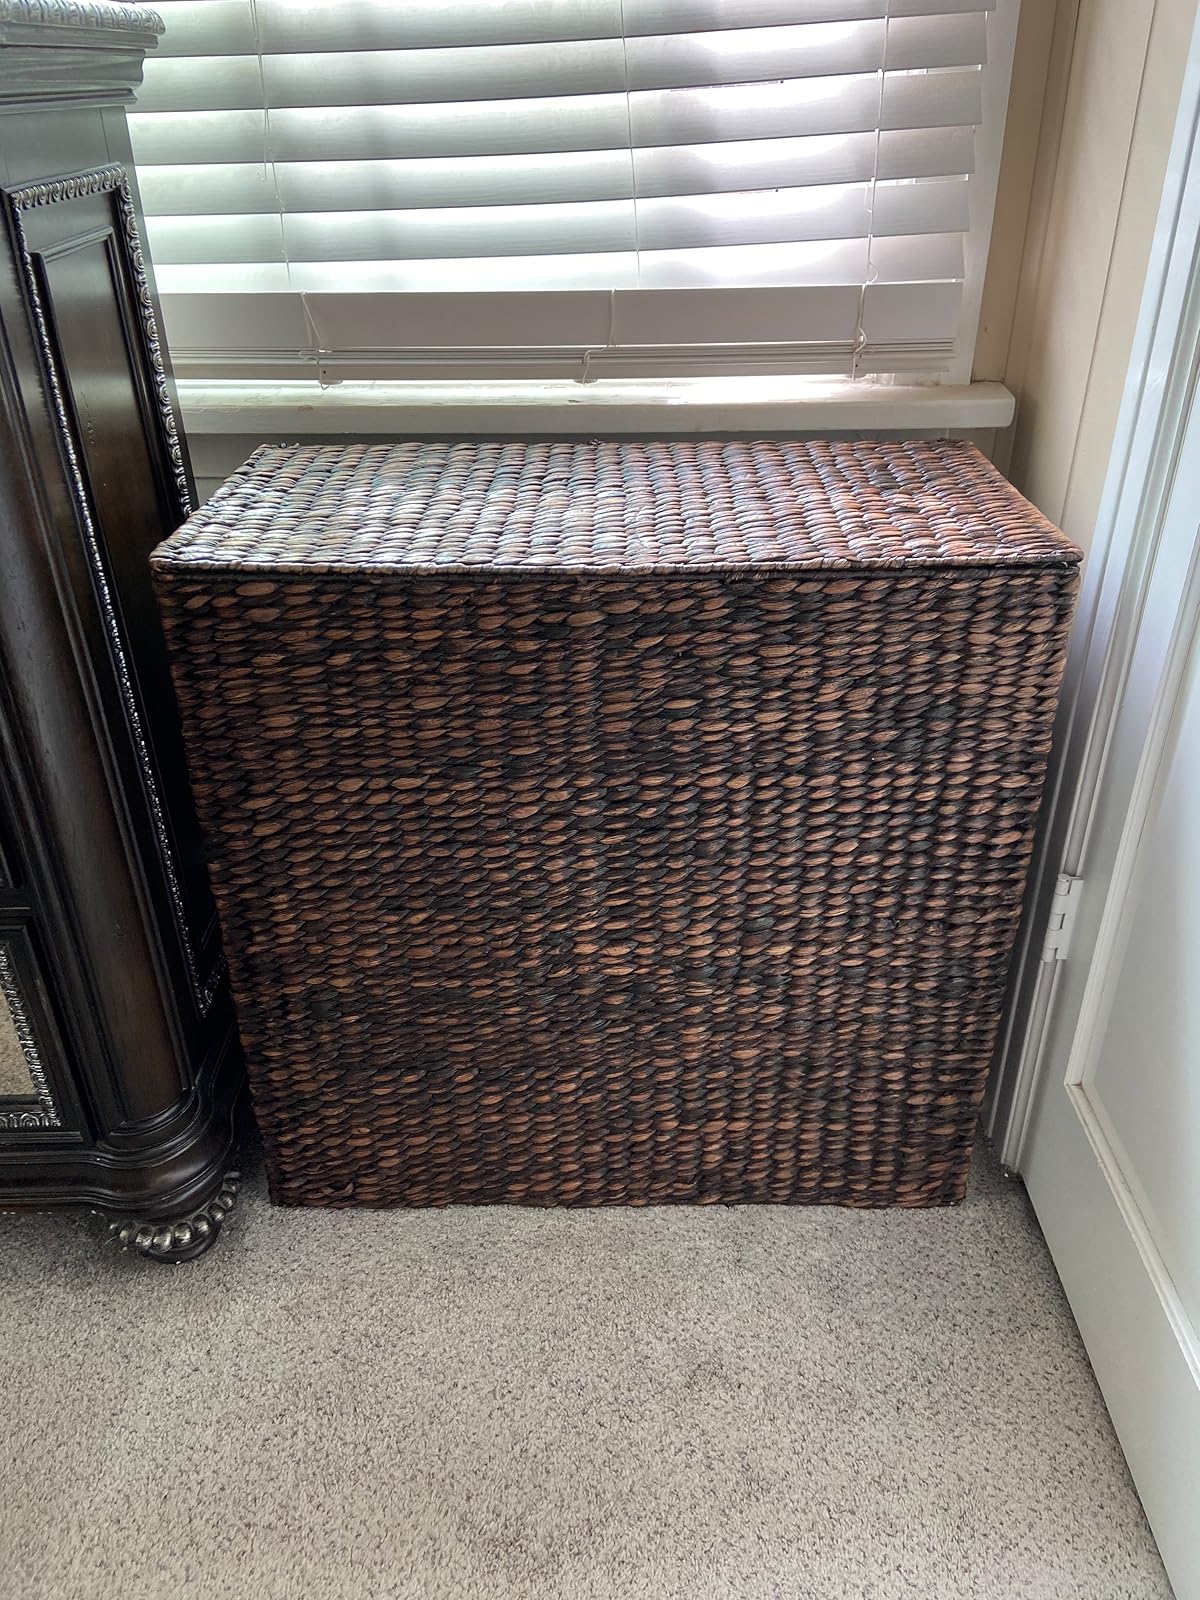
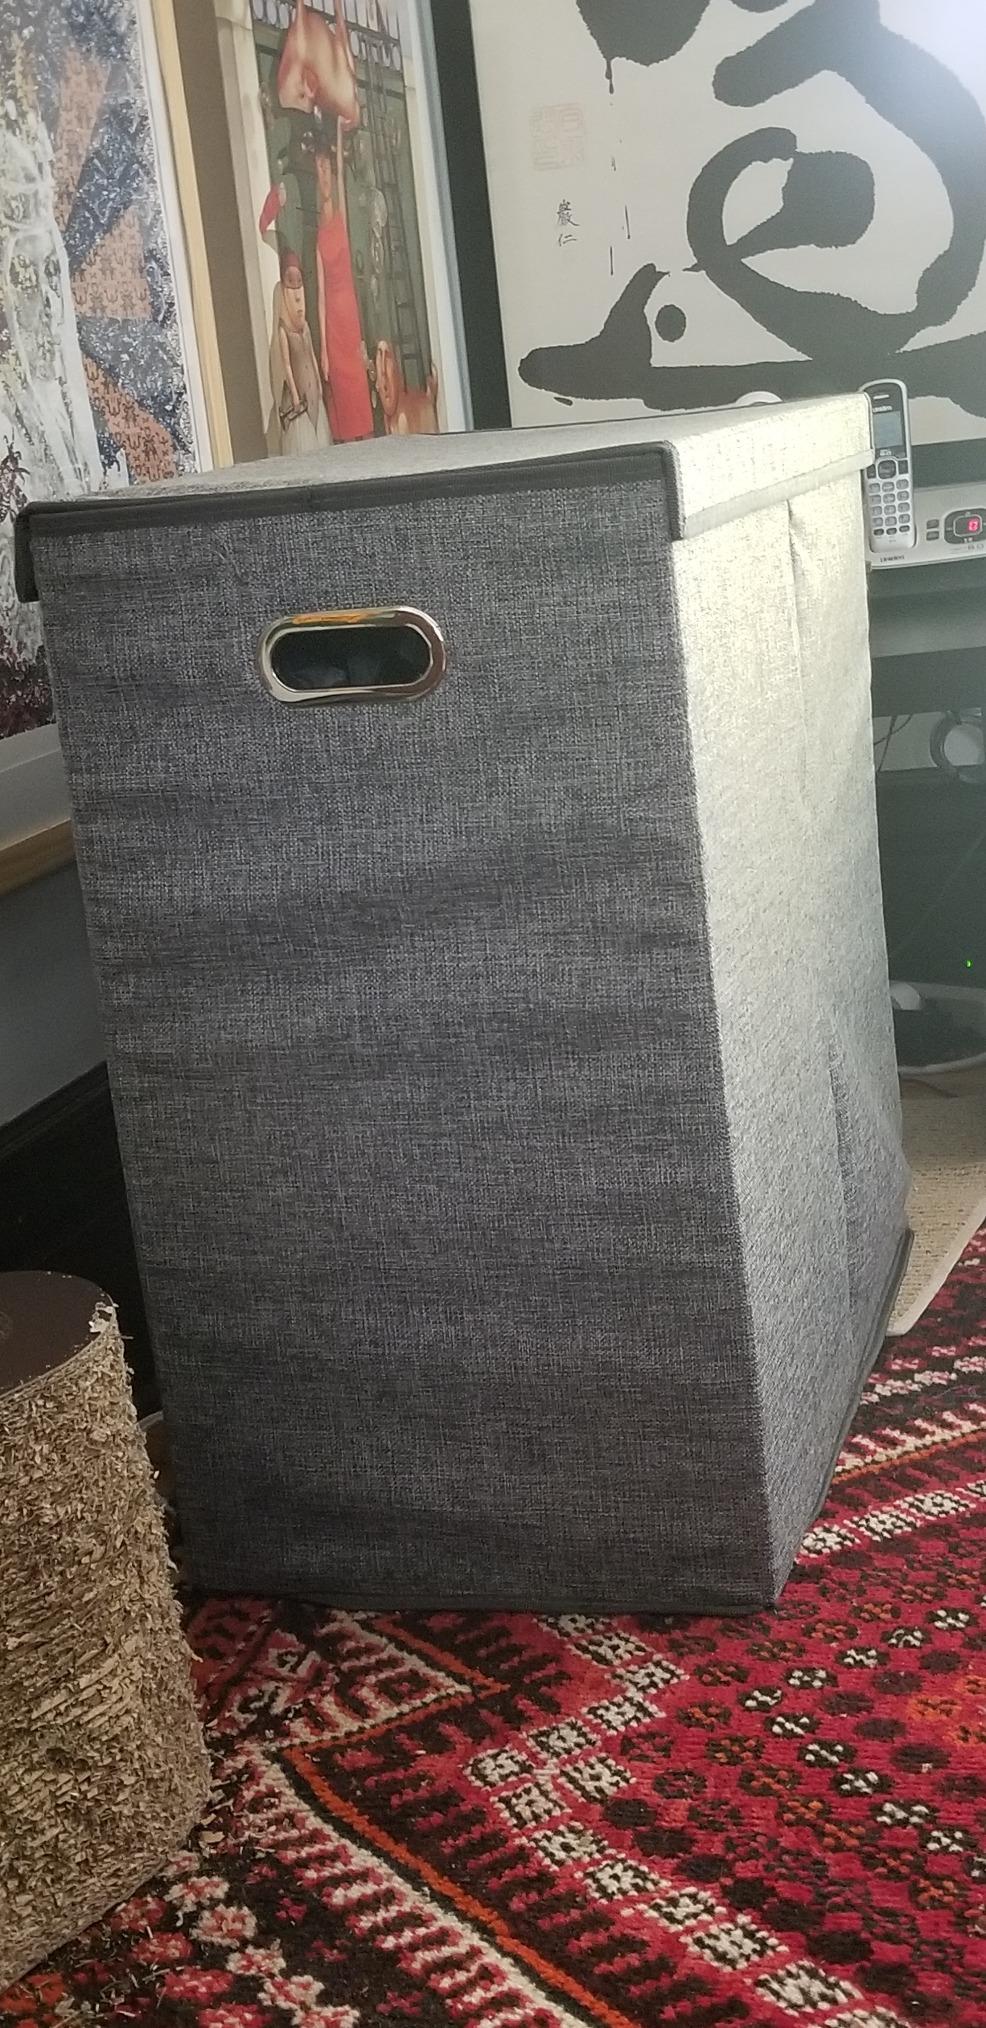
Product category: items_hamper
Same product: no